Mirchi Music Awards

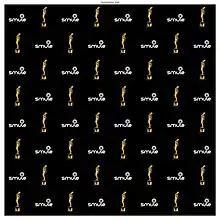
The 2019 Mirchi Music Awards is co-powered by Smule

Mirchi Music Awards are presented annually by "Radio Mirchi" to honour both artistic and technical excellence of professionals in the Hindi language film music industry of India. The awards, given in seventeen different categories, were instituted to award the best of 2008. In 2010, the Southern edition of the awards – Mirchi Music Awards South was launched, to award the best of 2009. through which artists from the four South Indian film industries—Tamil, Telugu, Kannada and Malayalam—are being honoured. In 2012, the Bengali edition of the awards – Mirchi Music Awards Bangla was launched, to award the best of 2011. The 2019 Mirchi Music Awards is co-powered by Smule, the world's largest music social network, and will have the winner of the Smule Mirchi Cover Star perform on stage at the event.